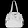
Label: Bag